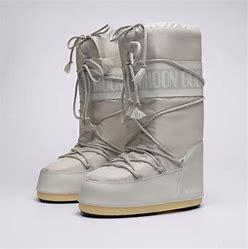
Brand: Moon
Model: Boot Moon Icon Nylon